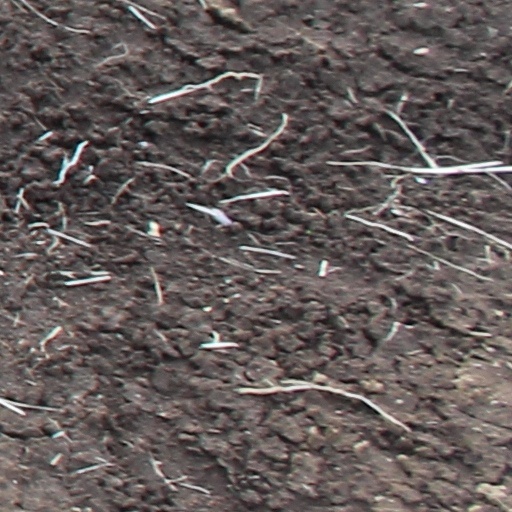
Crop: wheat